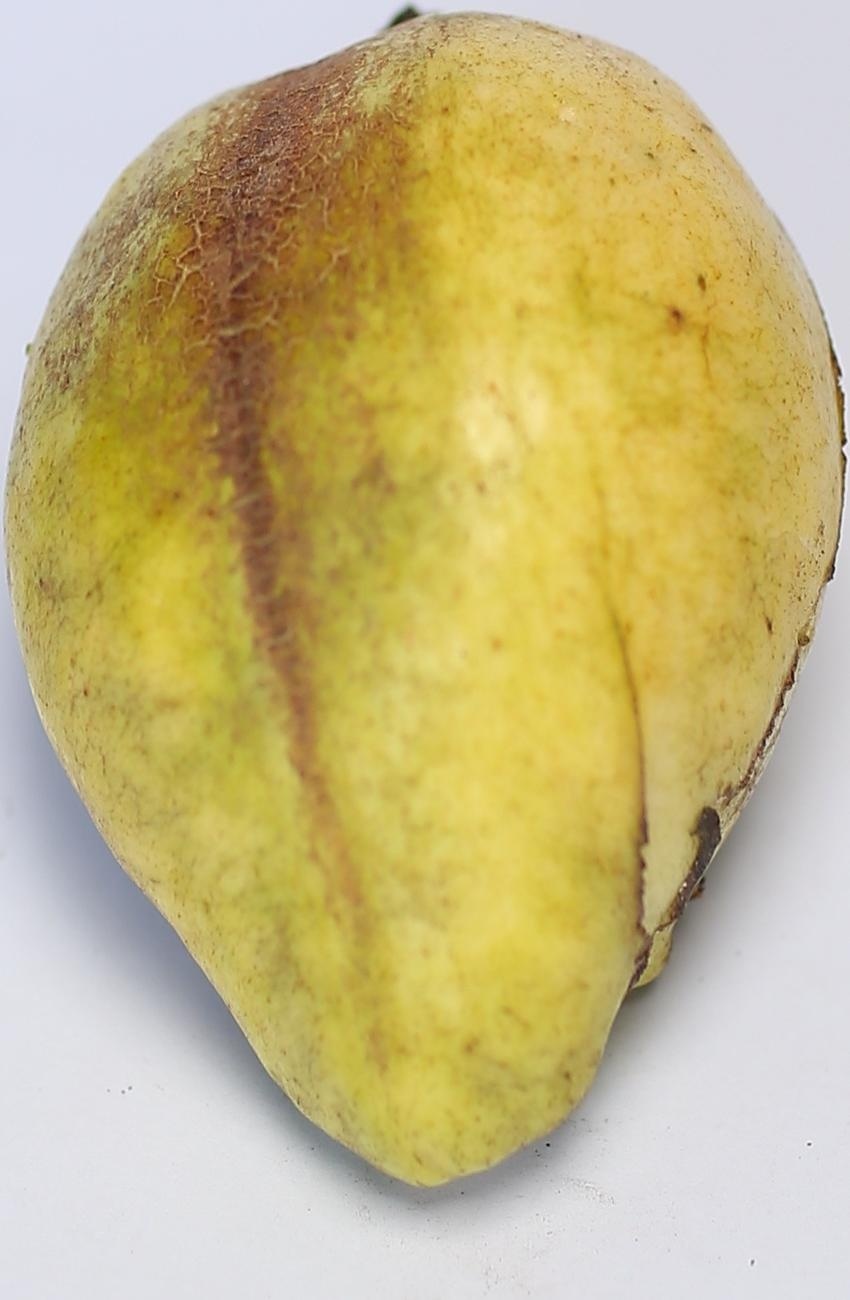
Maturity: ripe
Variety: thadhrami